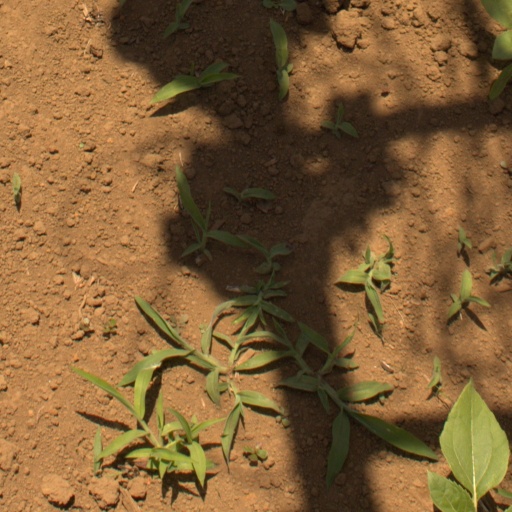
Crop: Jerusalem artichoke